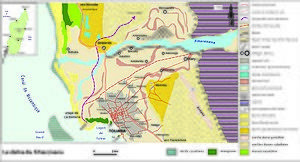
Le delta du Fiherenana, Sud-Ouest de Madagascar, carte
Le Fiherenana est un fleuve du versant occidental de Madagascar dans la région Atsimo-Andrefana. Il se jette dans le Canal de Mozambique en formant un delta assez instable en dépit d'une digue de protection contre les inondations. C'est dans ce delta que se situe la ville de Tuléar. Son nom signifierait littéralement : « où l’on revient toujours au point de départ ».